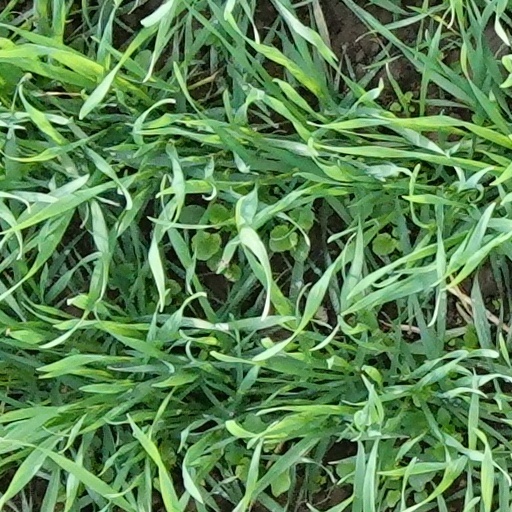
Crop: wheat